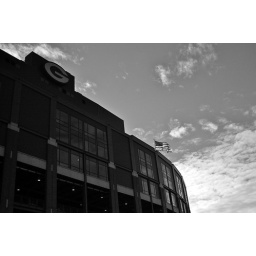
Taken near sunset, I thought the black and white version of this pic looked best...